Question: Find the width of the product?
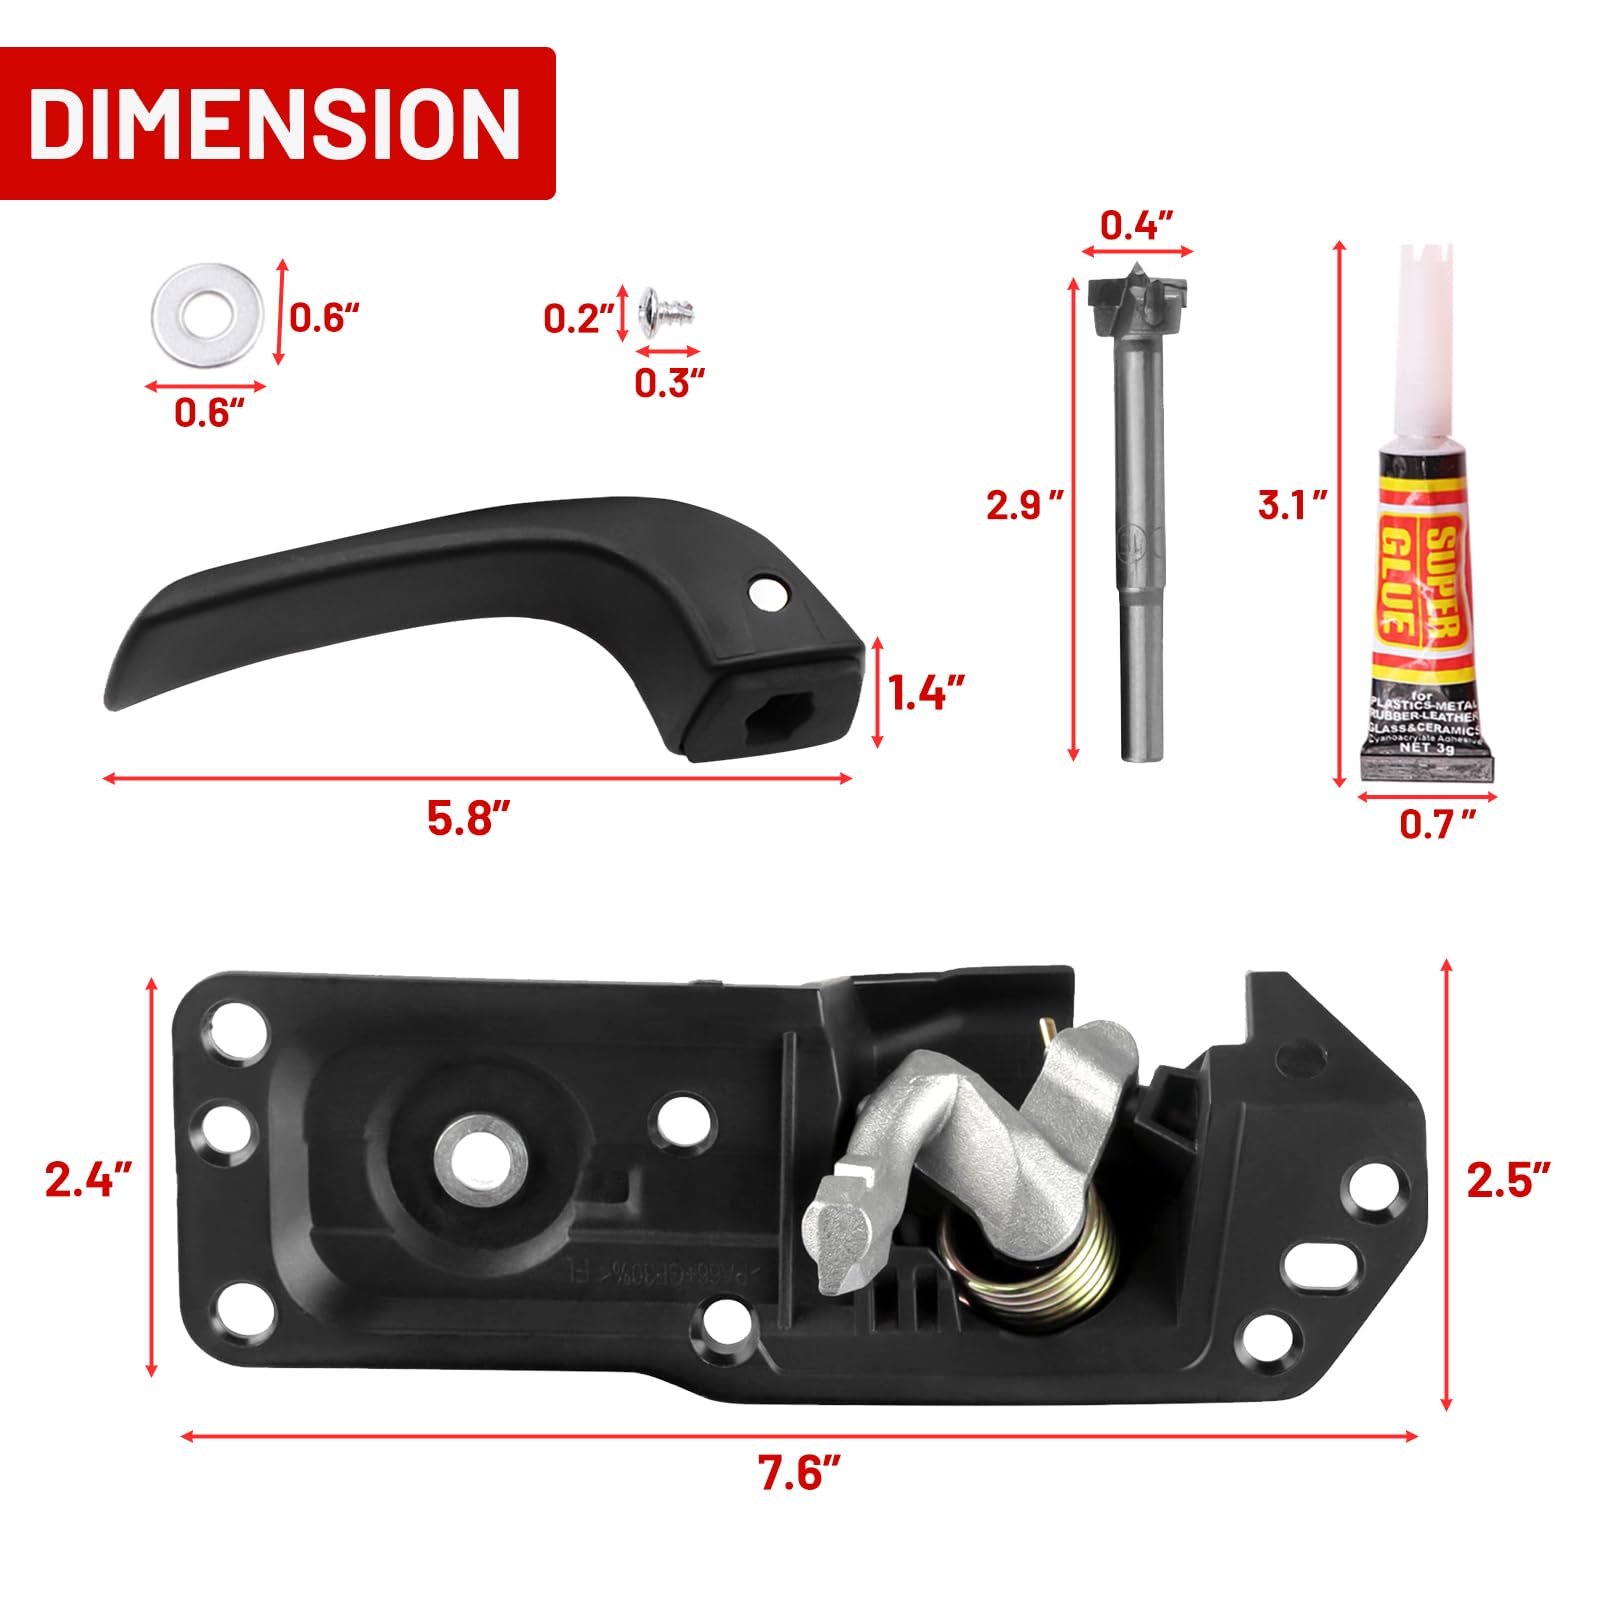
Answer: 0.7 inch